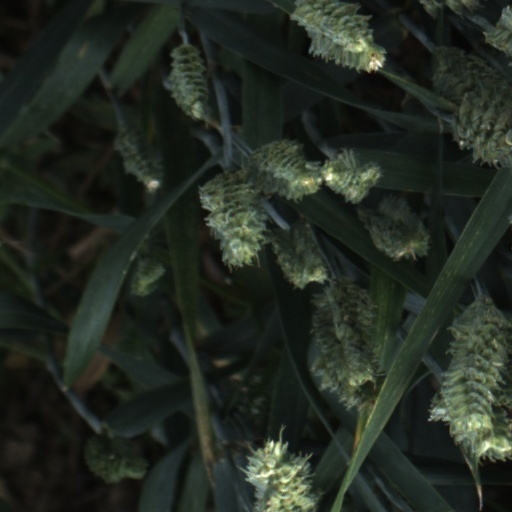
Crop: wheat